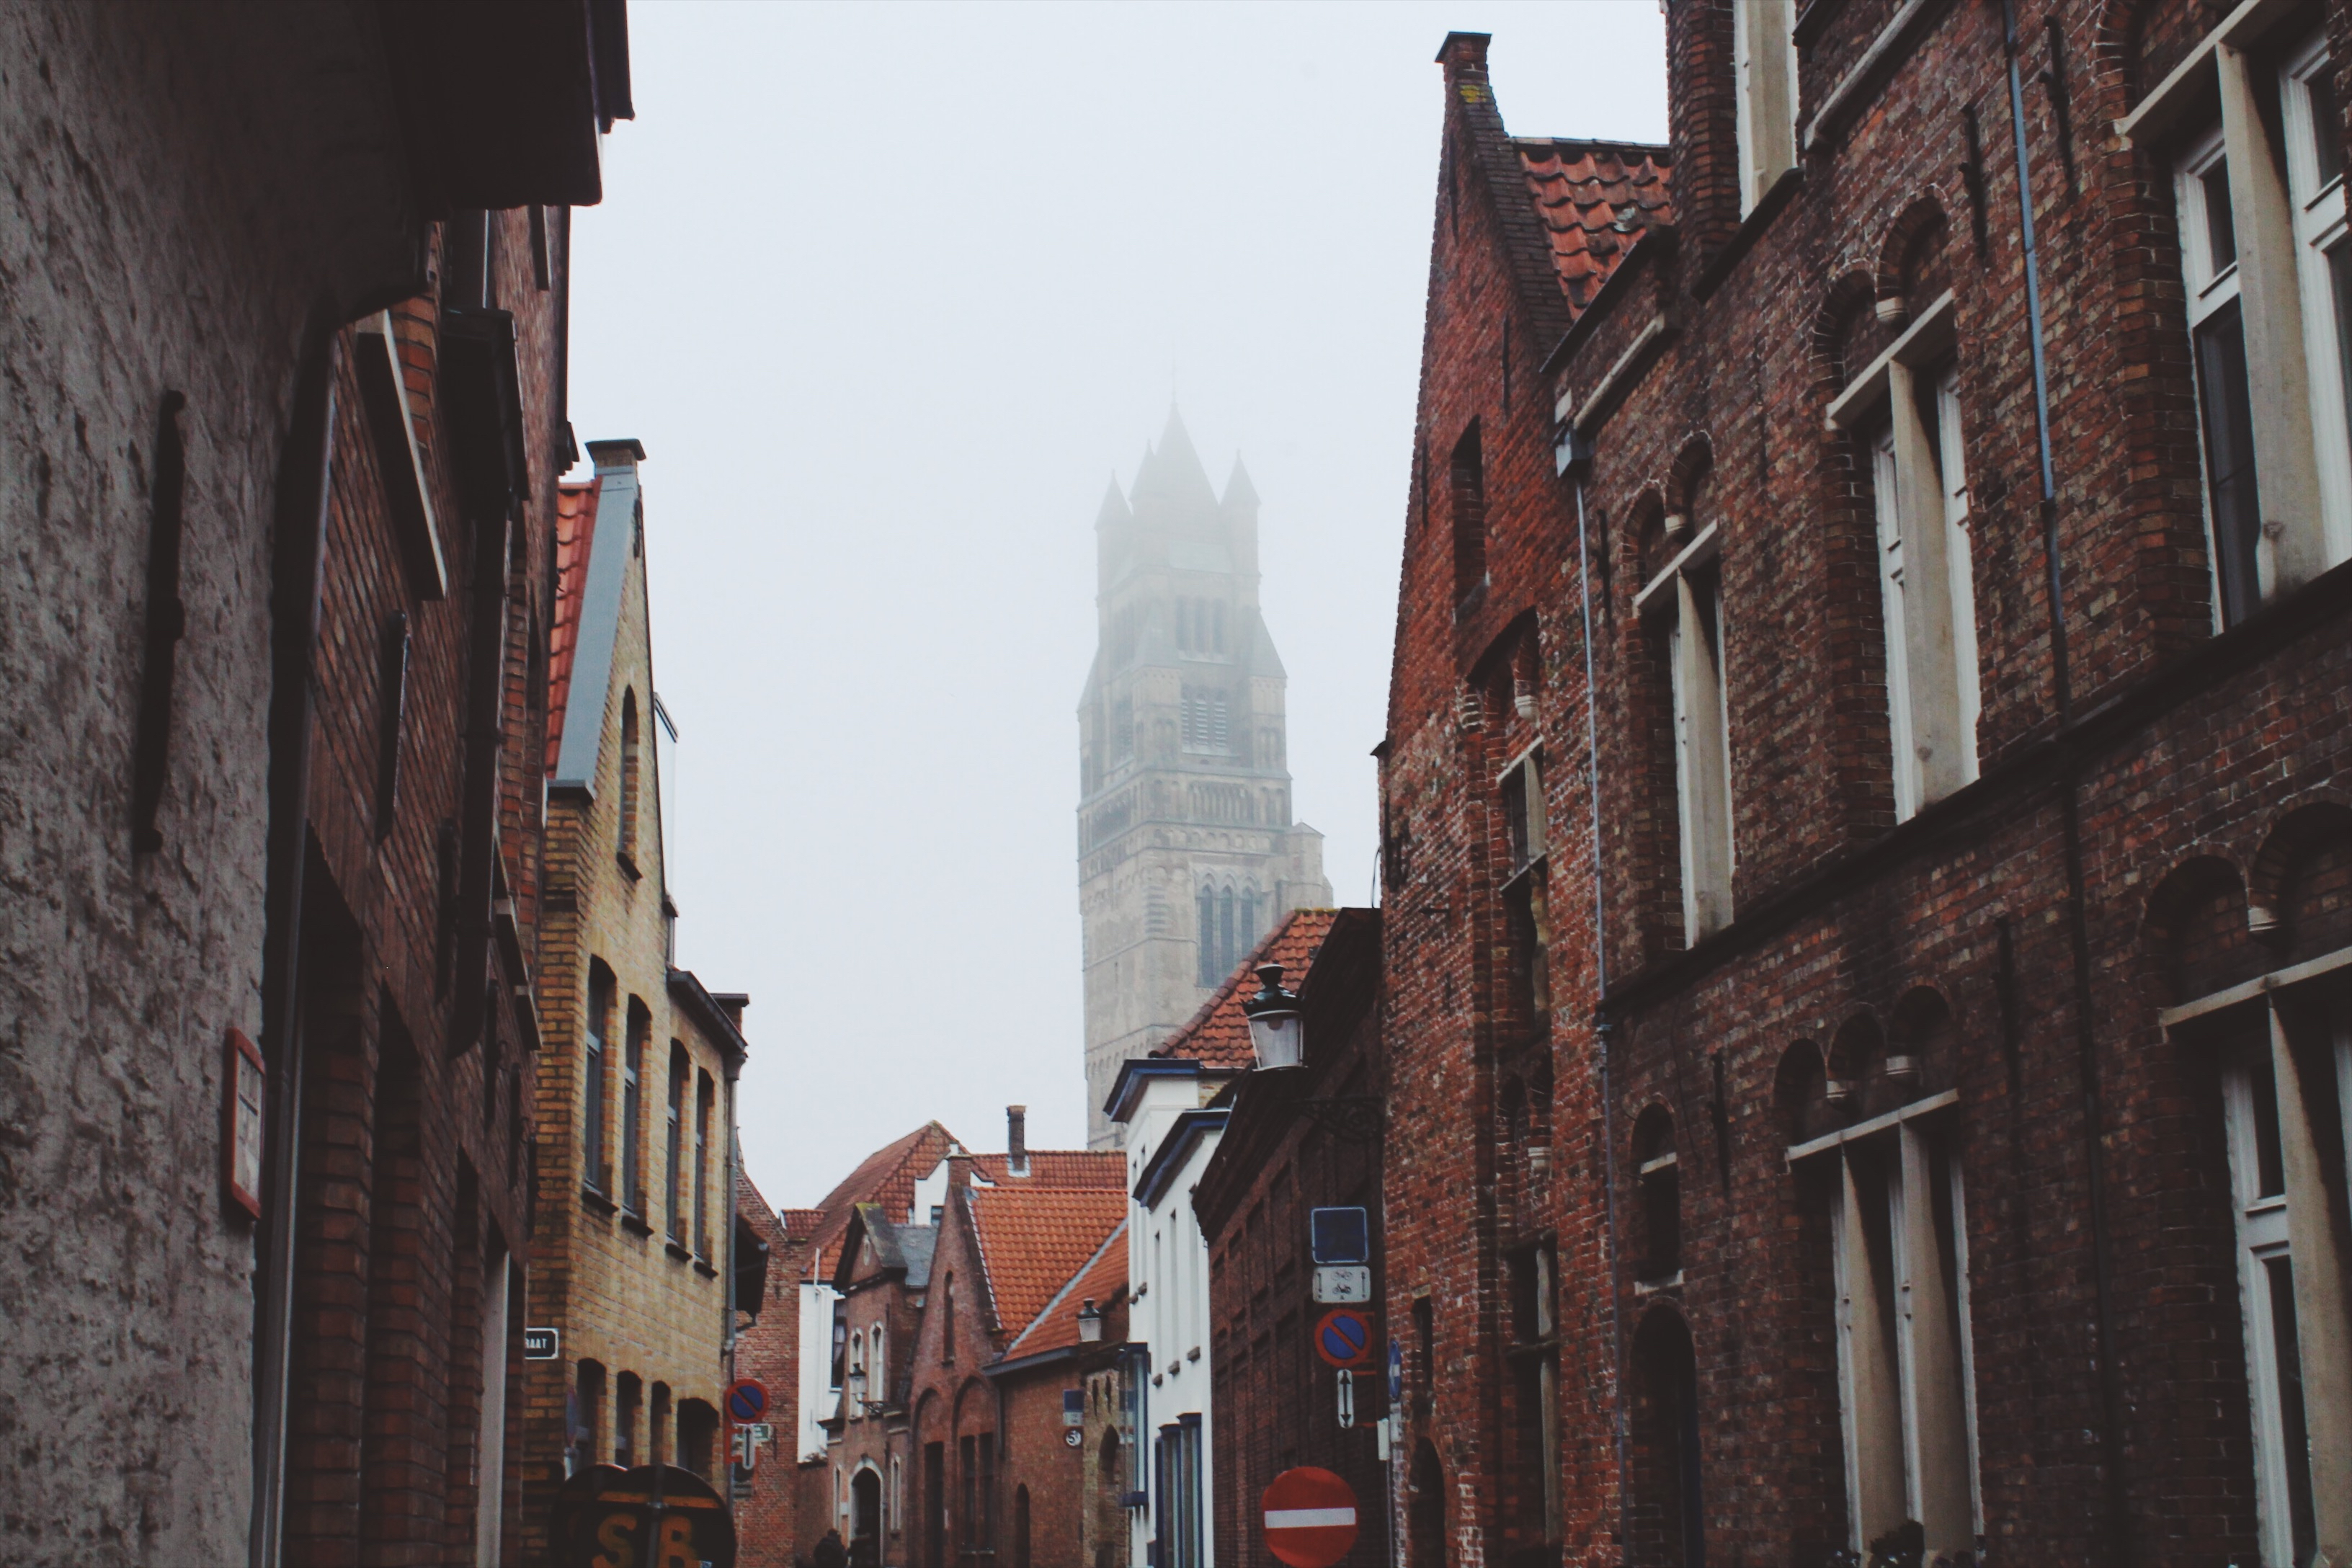
winter, architecture, fog, road, street, house, window, town, building, alley, city, cityscape, downtown, evening, facade, church, waterway, infrastructure, neighbourhood, urban area, human settlement